Straight Up (2019 film)

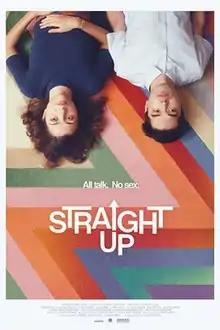

Straight Up is a 2019 independent film written, produced, and directed by James Sweeney. Sweeney stars in the film with Katie Findlay, Dana Drori, James Scully, Tracie Thoms, Betsy Brandt, and Randall Park. The film premiered July 23, 2019 at Outfest, with limited distribution by Strand Releasing beginning February 28, 2020.